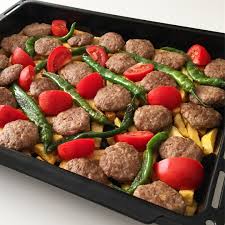
Yemek: izmir_kofte